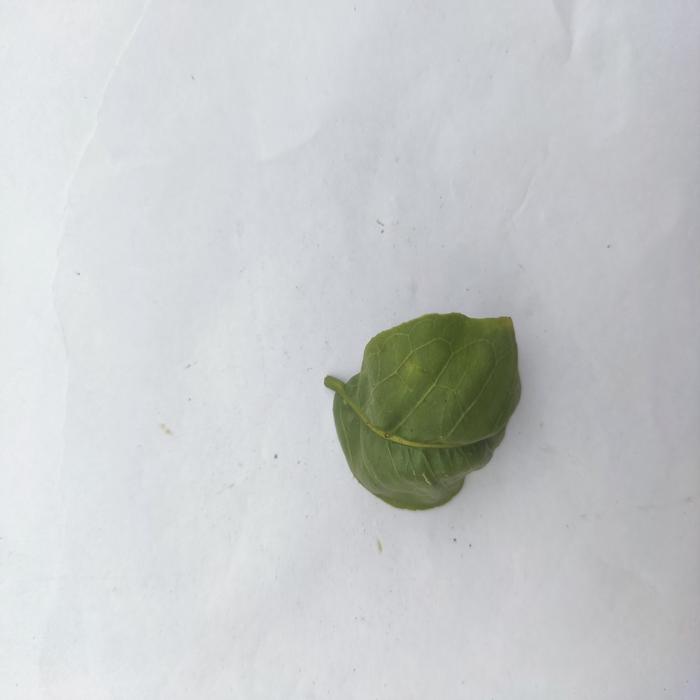
Crop: Aegle Marmelos
Leaf condition: Leaf_Curl